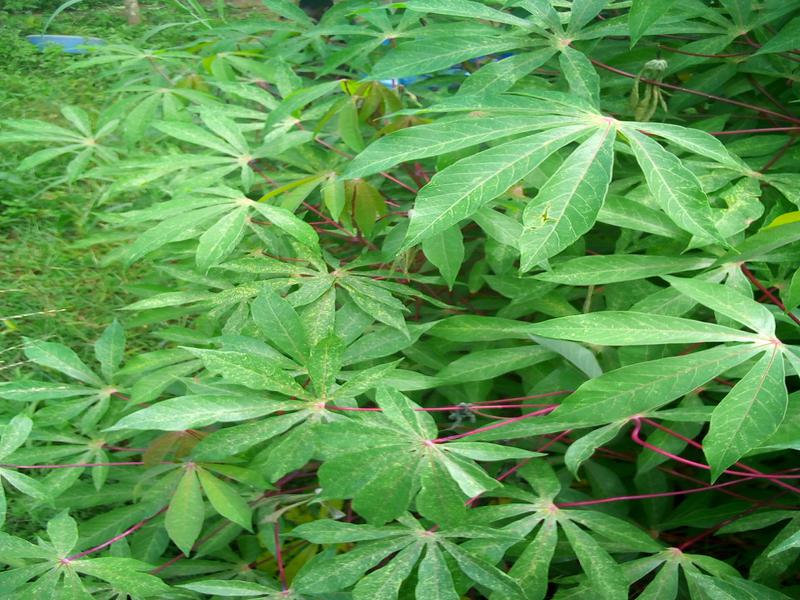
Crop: cassava
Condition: green_mottle